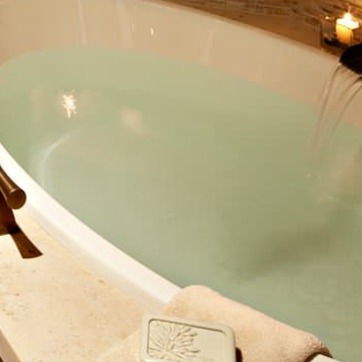
Material: water